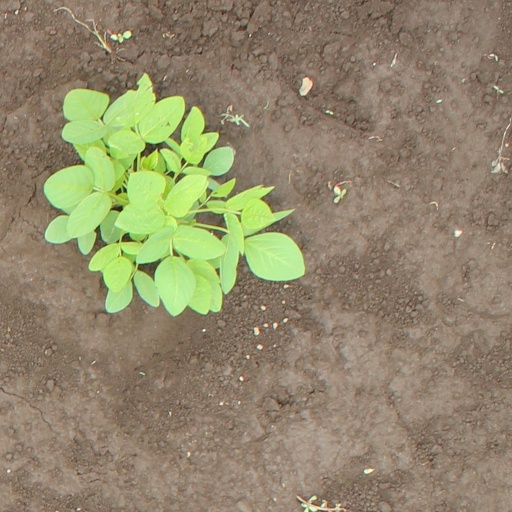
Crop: soybean